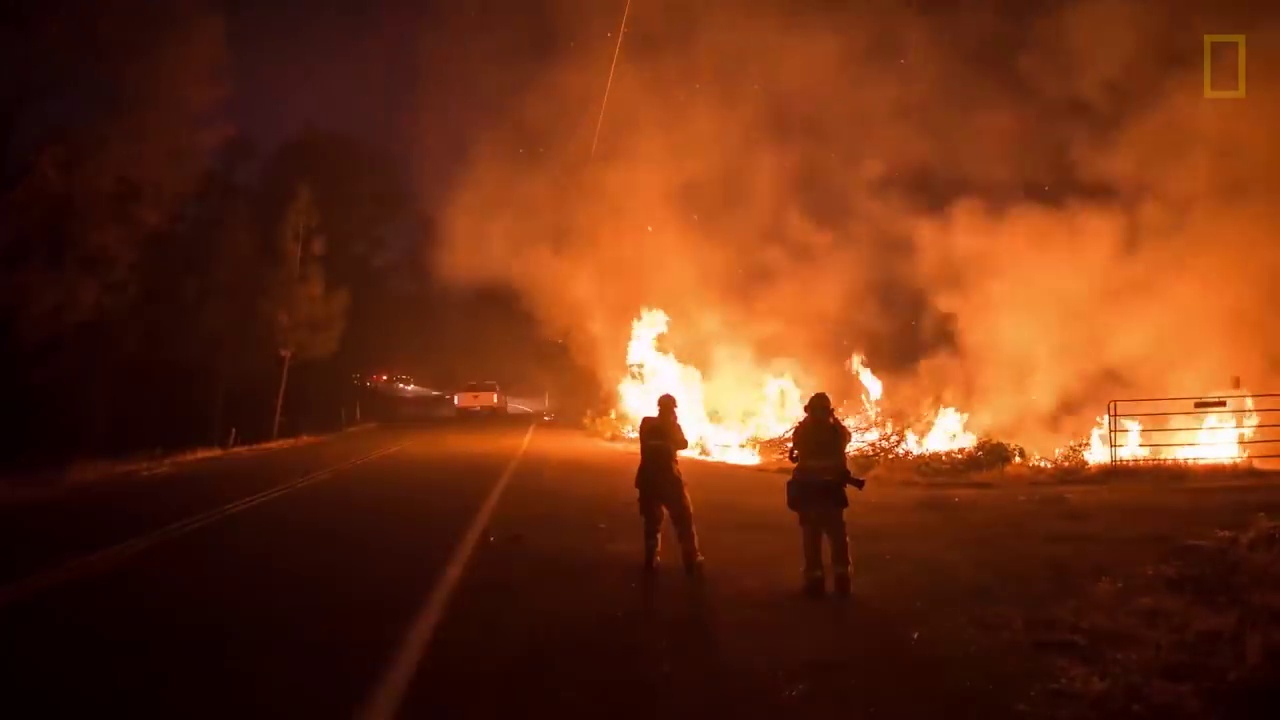
Fire: yes
Smoke: yes